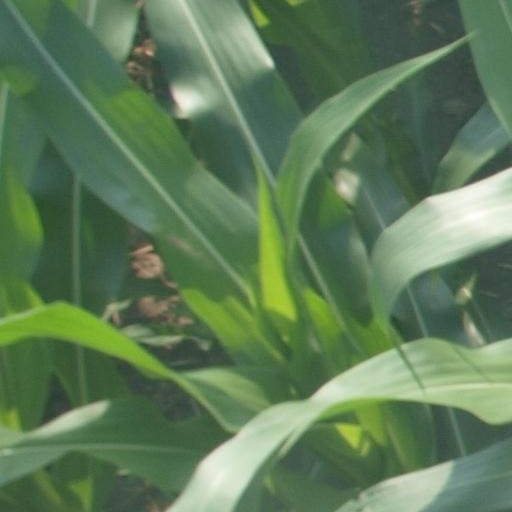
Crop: maize; corn